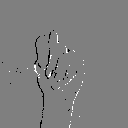
ASL letter: t